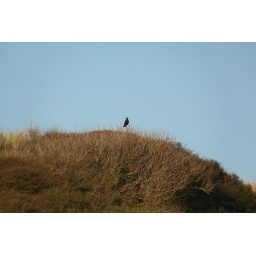
they steal your food. the attack your children. and even little dogs where eaten by these birds